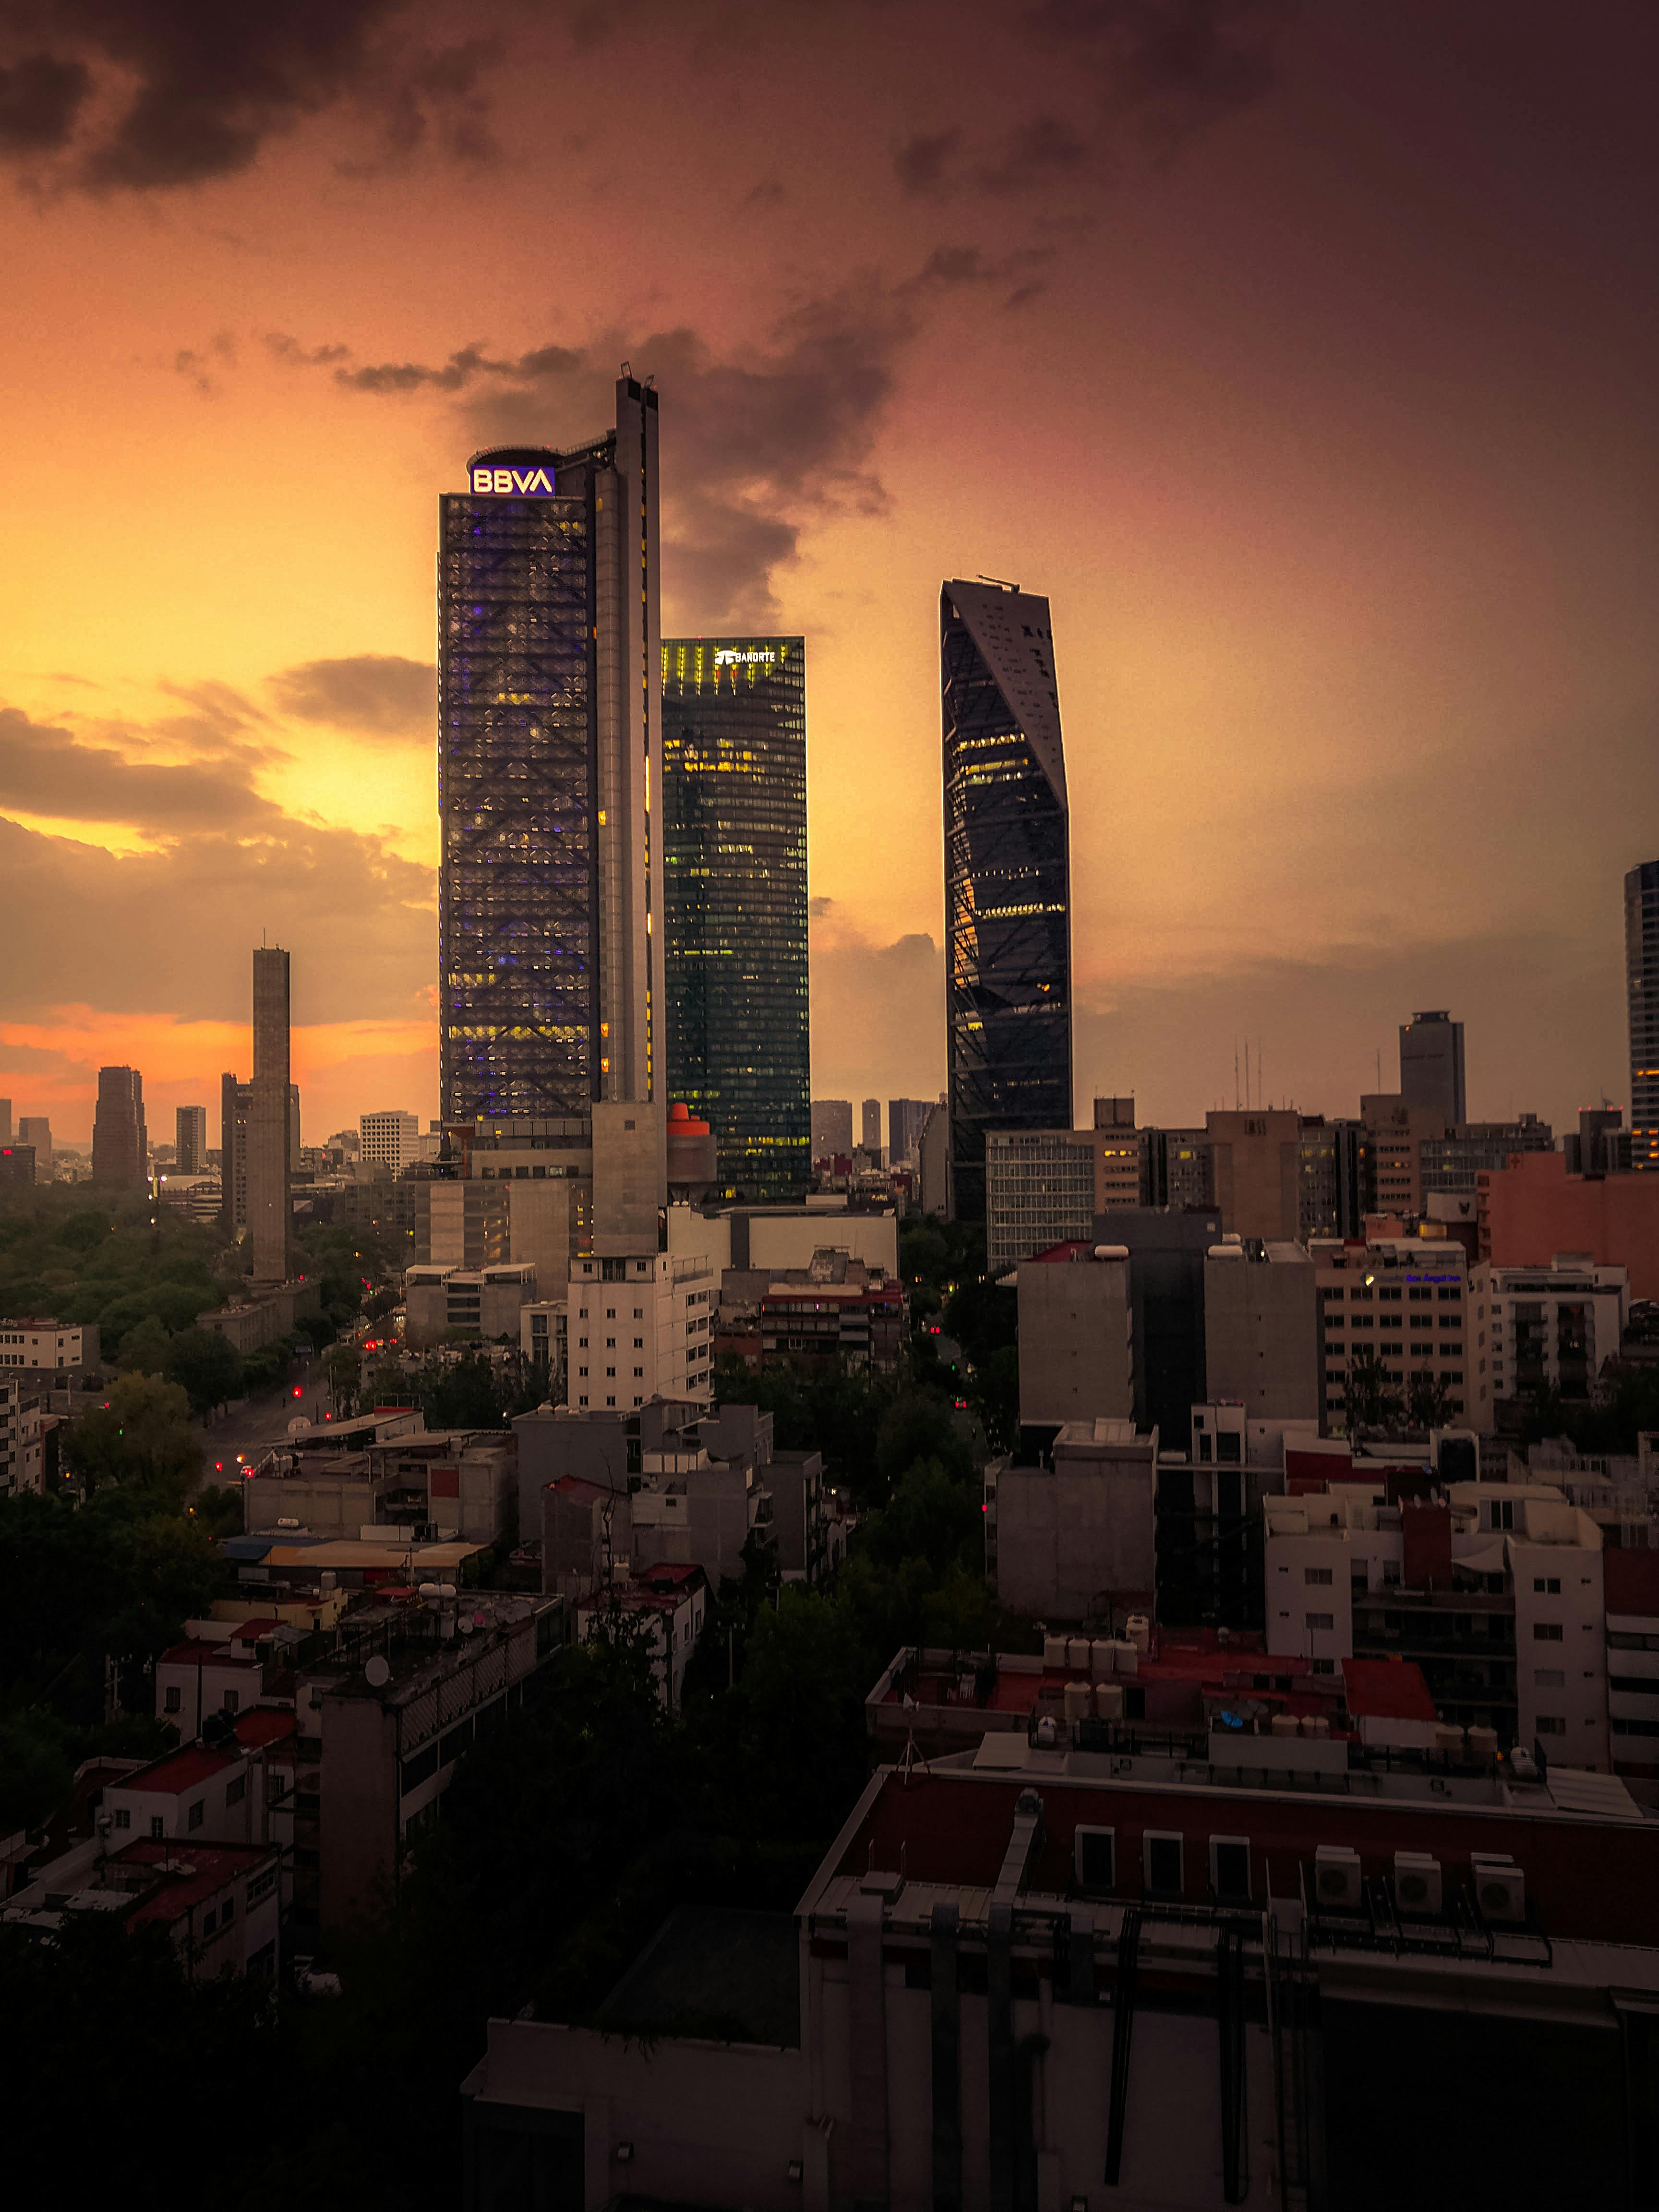
city, cloud, sky, building, atmosphere, daytime, skyscraper, dusk, tower block, afterglow, atmospheric phenomenon, urban design, horizon, condominium, cityscape, residential area, sunset, metropolitan area, landscape, Tints and shades, metropolis, sunrise, roof, urban area, human settlement, cumulus, mixed use, commercial building, window, apartment, tree, downtown, red sky at morning, evening, meteorological phenomenon, suburb, night, skyline, dawn, composite material, house, facade, heat, corporate headquarters, darkness, headquarters, reflection, metal